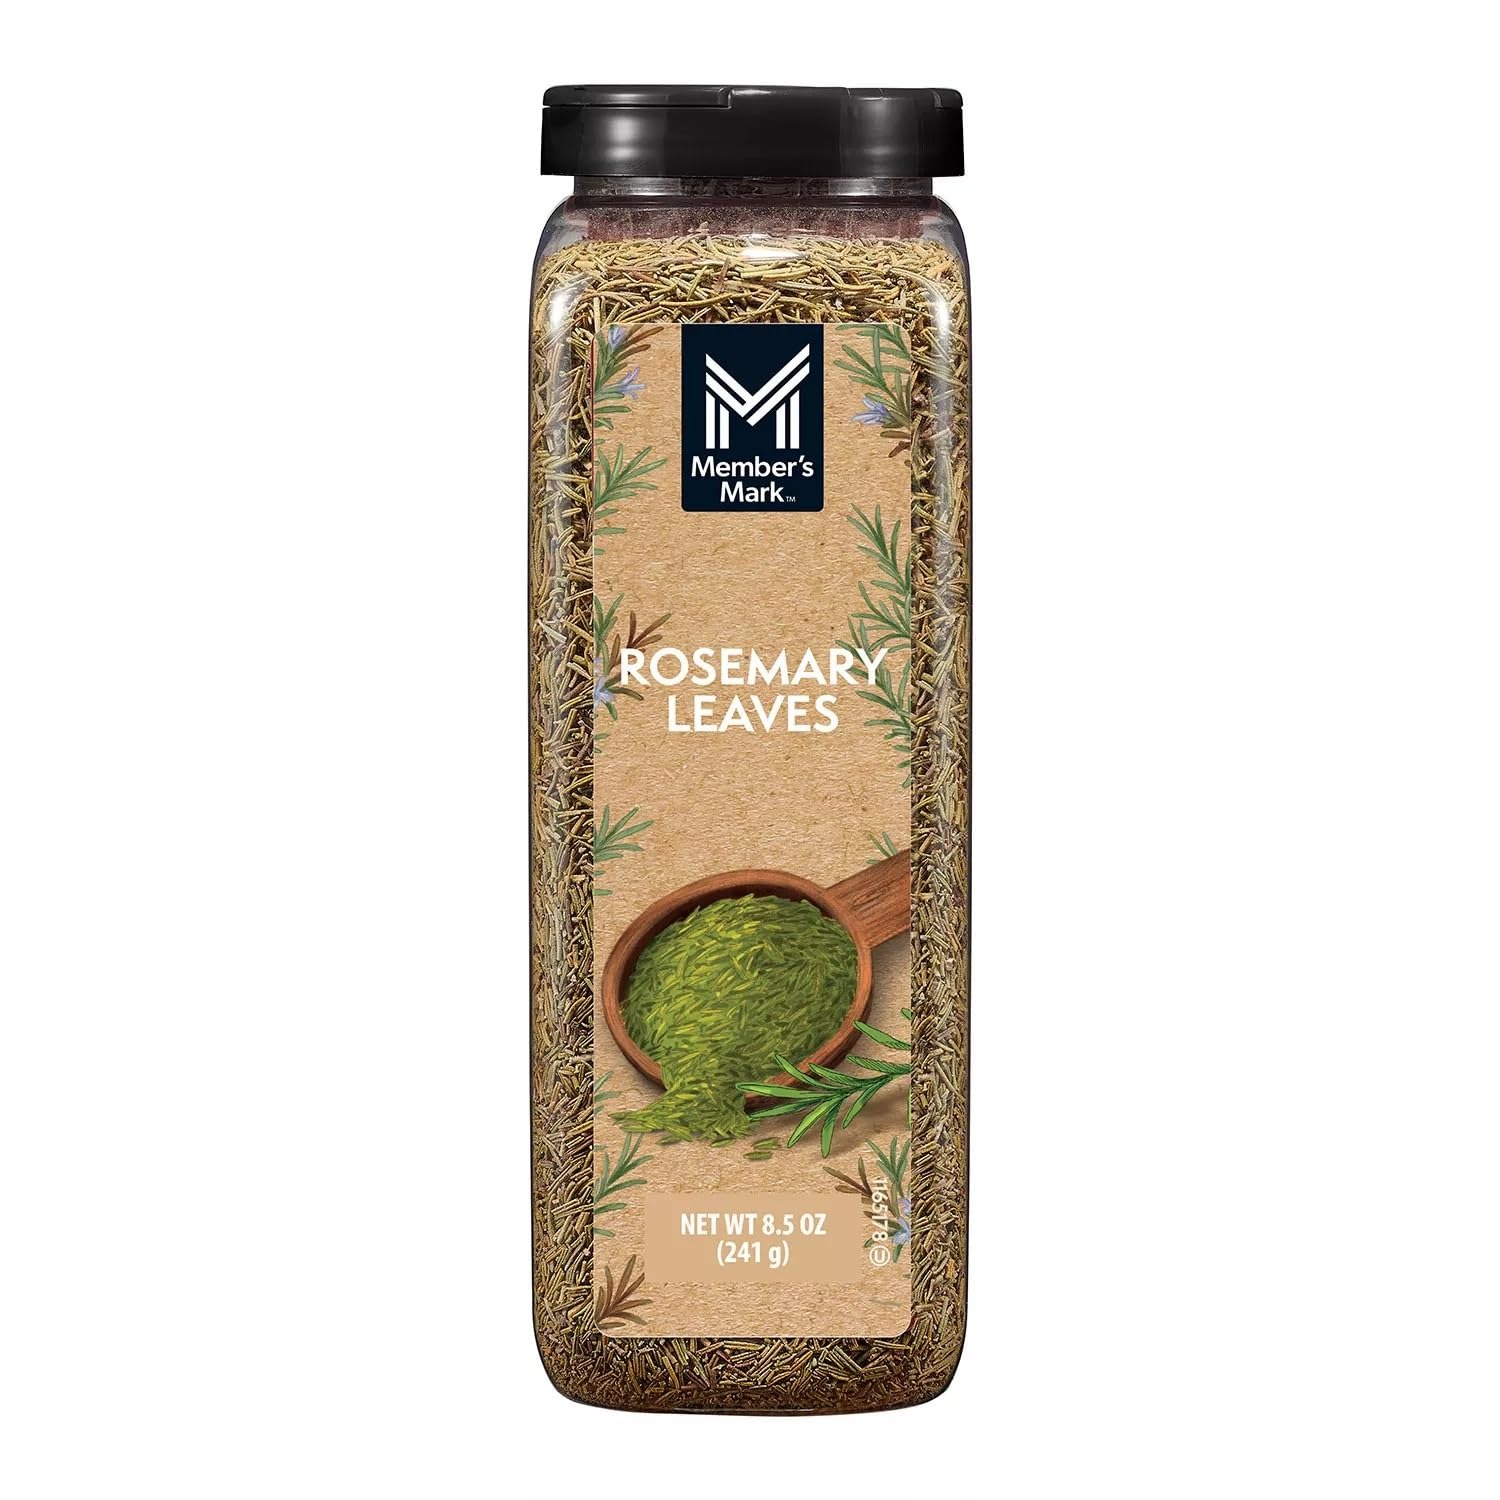
Item Name: Member's Mark Rosemary Leaves (8.5 Ounce)
Product Description: Complements savory meat dishes
Value: 1.0
Unit: Count

Price: 12.48